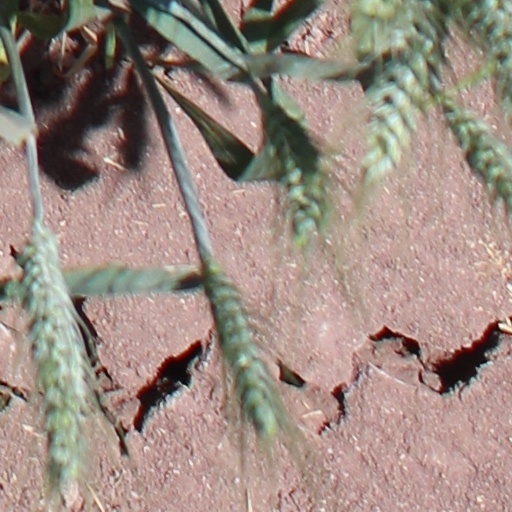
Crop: wheat